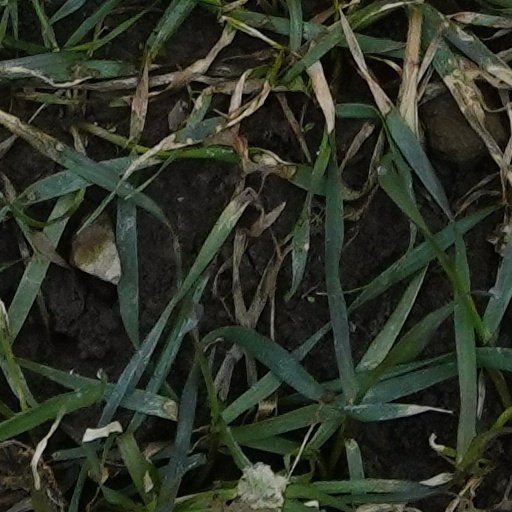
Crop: wheat